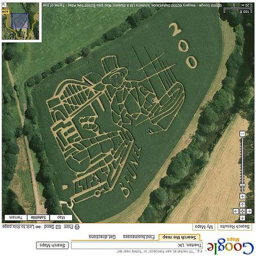
maze etched in a field to celebrate the 200th birthday as seen in search engine website .